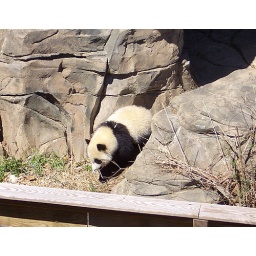
Baby panda makes way towards bottom of hill by the wall where I can't see him :(